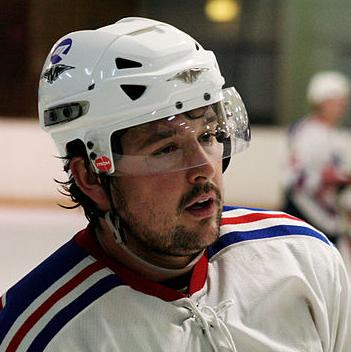
Age: 25